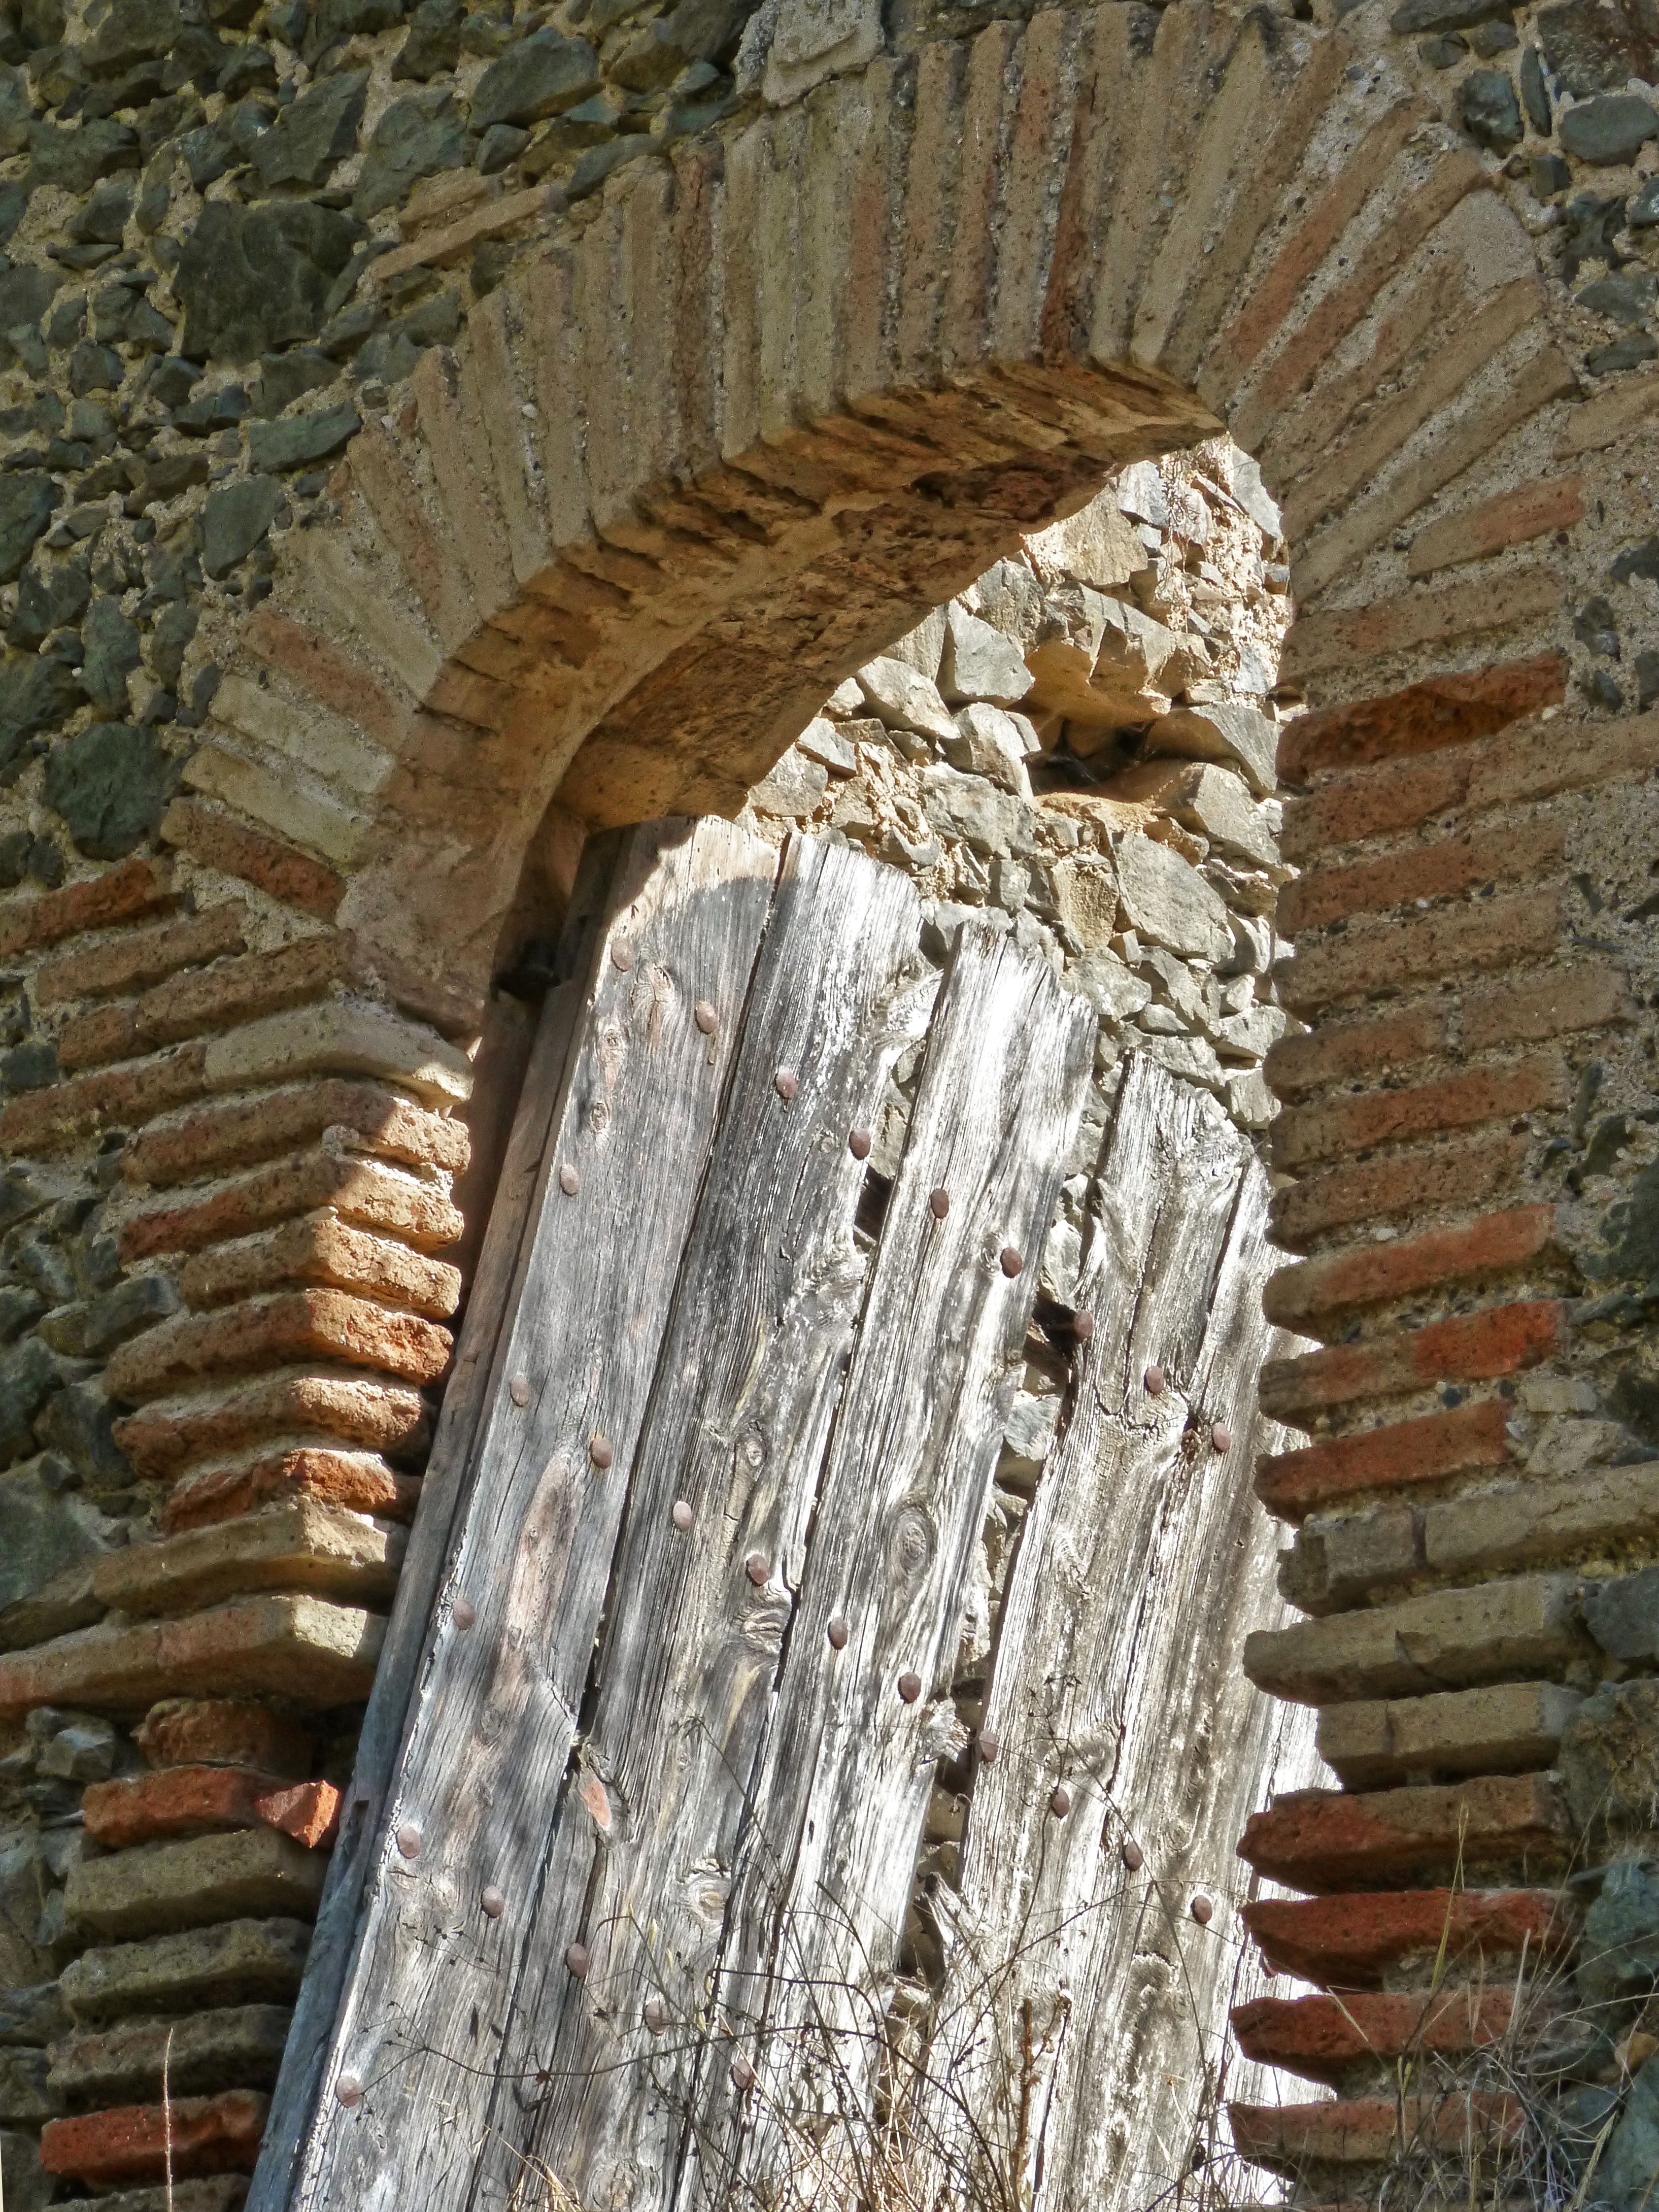
rock, architecture, structure, wood, wall, formation, arch, column, abandoned, door, sculpture, temple, ruins, history, arc, carving, old door, portal, ancient history